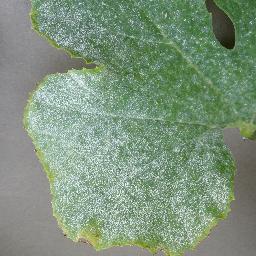
Label: Squash___Powdery_mildew